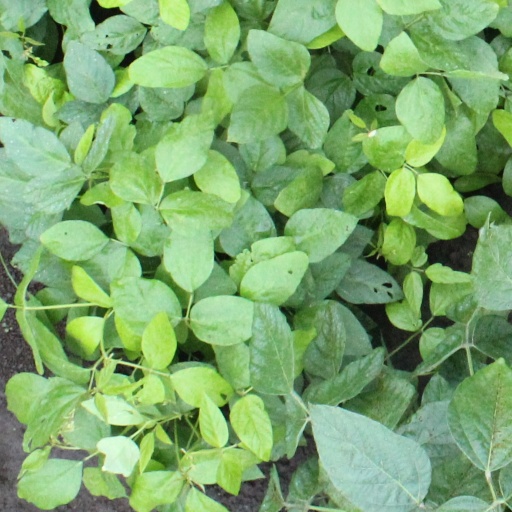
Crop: soybean